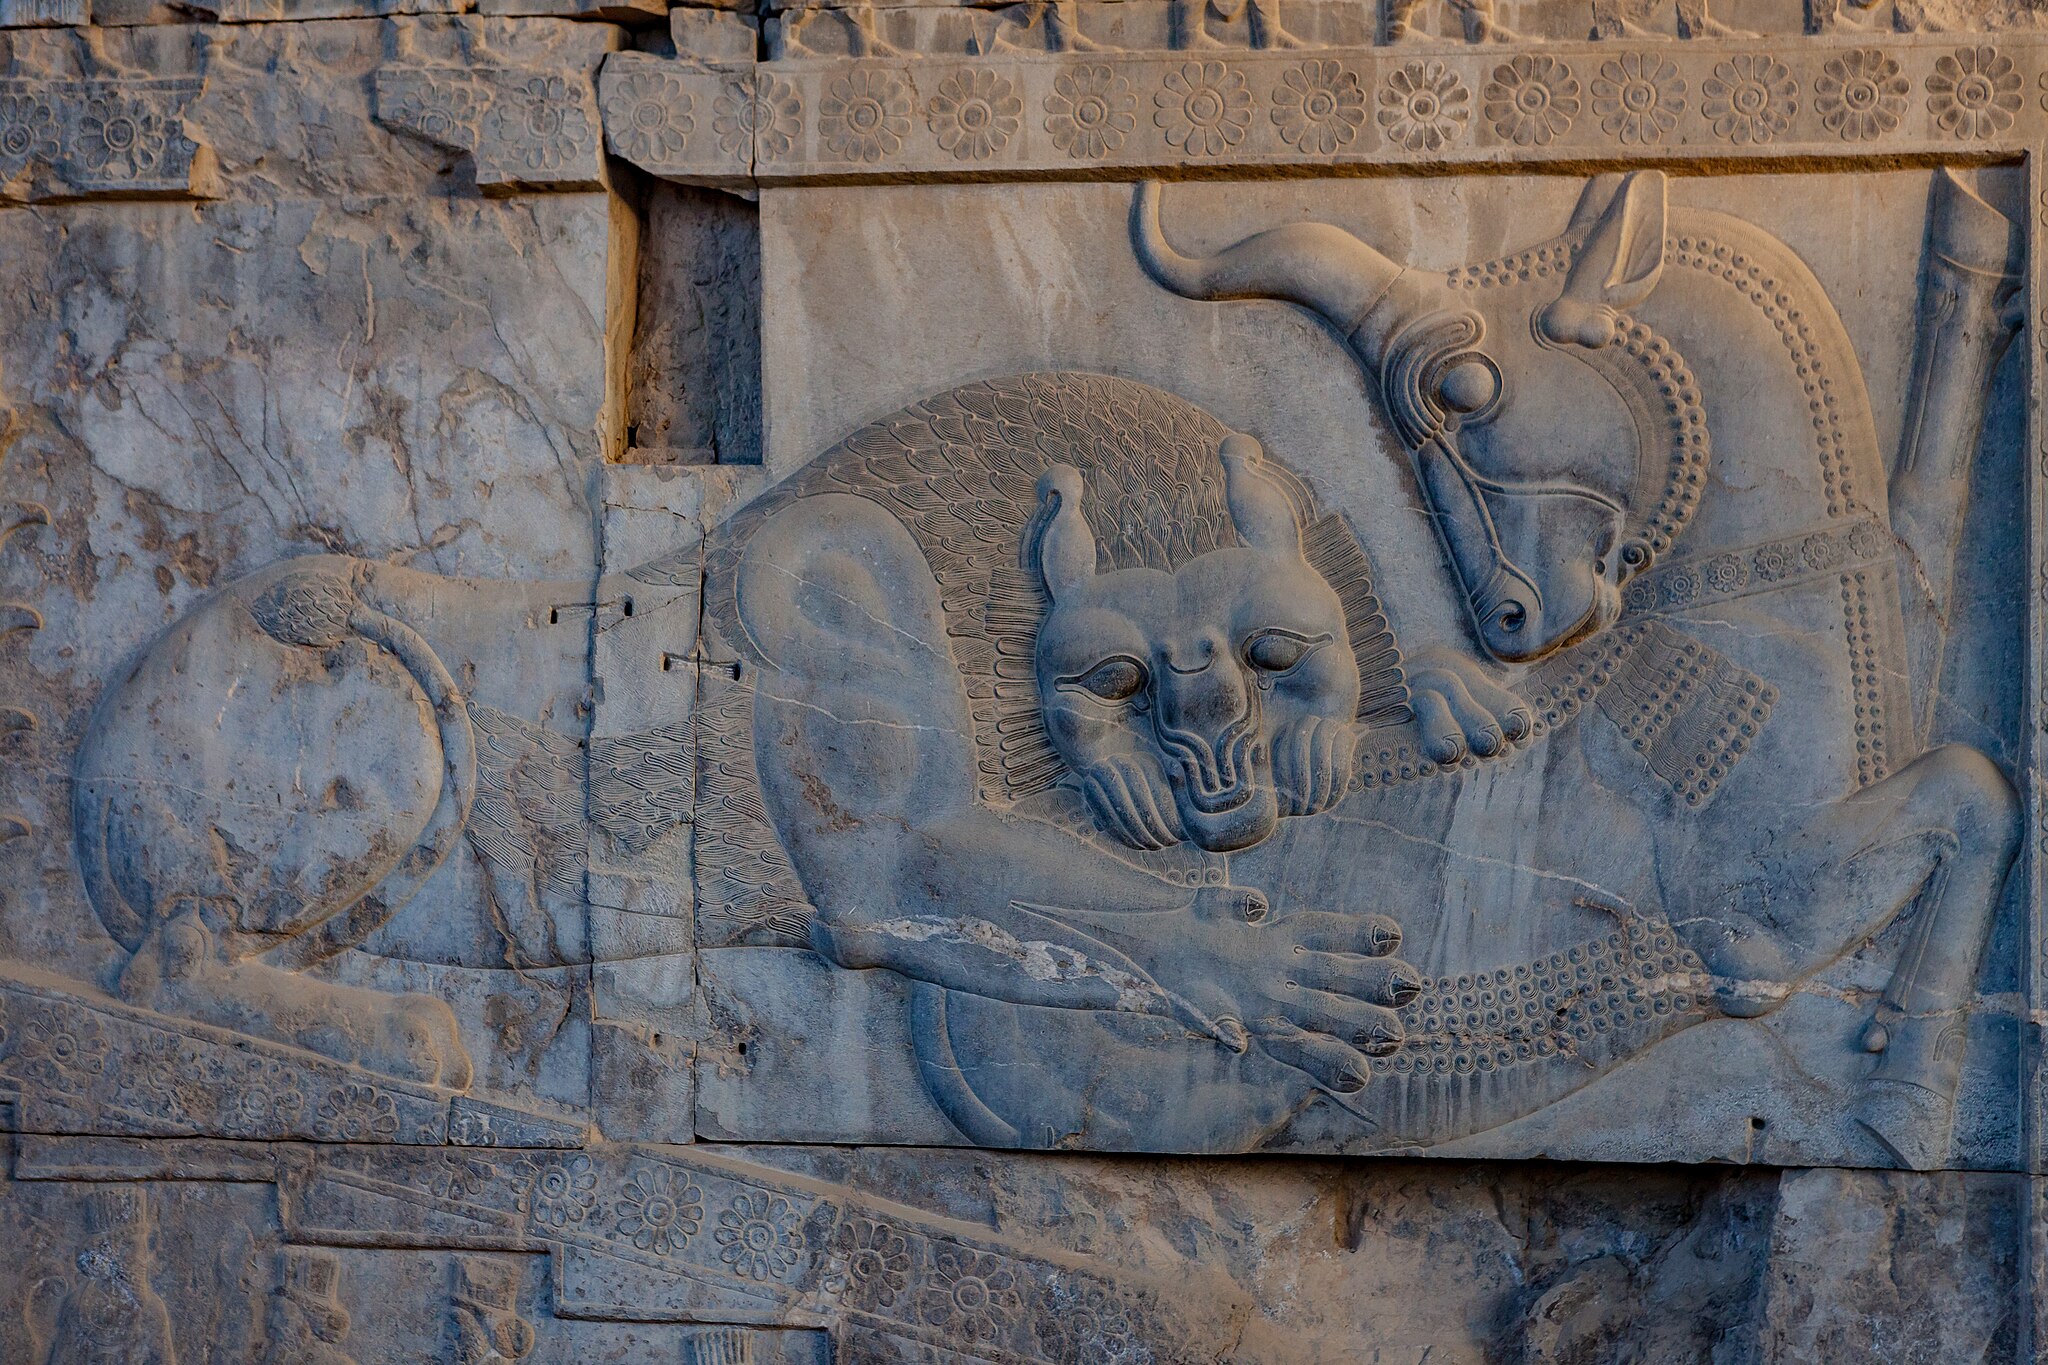
Title: History History Travel from Shiraz to Isfahan, Iran (40534919824)
Description: Persepolis, Shiraz, Iran Persepolis was the ceremonial capital of the Achaemenid Empire (ca. 550–330 BC). It is situated 60 km northeast of the city of Shiraz in Fars Province, Iran. The earliest remains of Persepolis date back to 515 BC. It exemplifies the Achaemenid style of architecture. UNESCO declared the ruins of Persepolis a World Heritage Site in 1979. (Wikipedia)
Date: 2011-04-20 19:12
Categories: Files with coordinates missing SDC location of creation, Files uploaded by OceanAtoll, Flickr images reviewed by FlickreviewR 2, 2011 in Persepolis, Files from ninara Flickr stream, Lion attacking a bull, Persepolis, Northern staircase of Tripylon